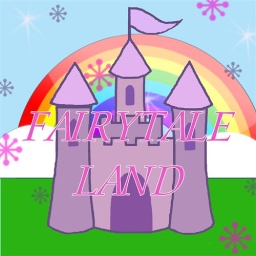
One of the signs up around the house